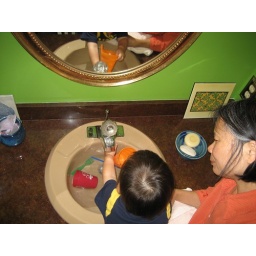
Julian plays with Grandma in bathroom sink